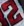
Number: 2